Cassida piperata

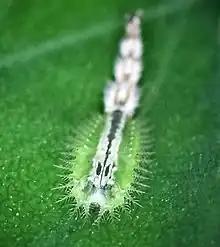
"Cassida piperata" larva

Cassida piperata is a species of beetle in the leaf beetle family. It is native to eastern Asia, but it has also been reported from the United States as an alien species.